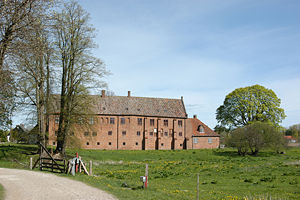
Esrum Kloster
Esrum Kloster i april 2007
Esrum Kloster i Nordsjælland.
Esrum Kloster er et gammelt cistercienserkloster, der ligger ved Esrum nord for Esrum Sø i et landskab med skove og enge. Klosteret blev indviet til Jomfru Maria i 1151. Under ordenens ekspansion i 1100-tallet var klosteret spydspids i Skandinavien for udbredelsen af troen og for ordenen, idet Esrum Kloster snart blev moderkloster for flere klostre i Danmark og Nordtyskland. Cisterciensermunkene i Esrum blev den største jordbesidder i Nordsjælland i middelalderen.